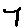
Label: 7